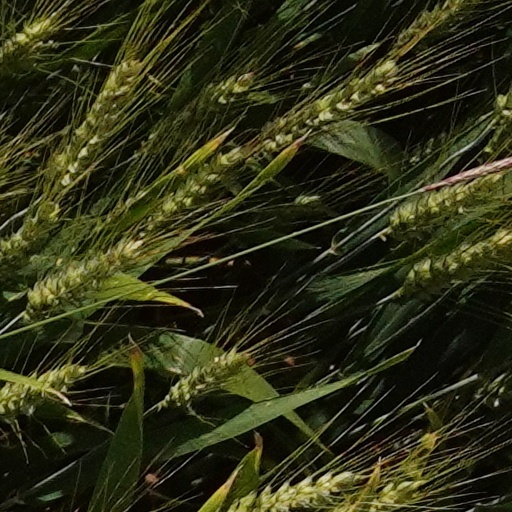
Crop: wheat